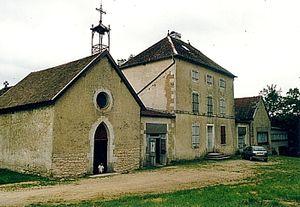
Chapelle de Bermont, Vosges (© Francis MONTIGNON) fr:GFDL Francis MONTIGNON fr:Catégorie:Image de commune des Vosges
L’abbaye de Bourgueil, plus précisément l’abbaye Saint-Pierre de Bourgueil-en-Vallée, est une abbaye bénédictine, qui adopte la règle de Saint Maur en 1630. Elle est située à Bourgueil, autrefois Burgolium, dans le pays du Bourgueillois, dépendant avant 1790 de l’élection de Saumur, du siège royal de Chinon et du diocèse d'Angers, donc de l'Anjou historique. Mais de nos jours Bourgueil est en Indre-et-Loire. Cette importante abbaye est fondée en 990 par Emma, fille de Thibaud le Tricheur, comtesse de Blois et duchesse d’Aquitaine.
Greux est une commune française située dans le département des Vosges, en région Grand Est.